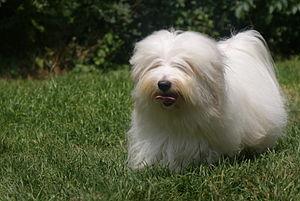
Conton de Tuléar, Grenadine du Domaine de la Louvière